Cámara Santa

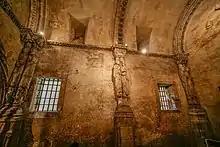
Holy chamber - Chapel of St Michael.

It consists of two overlapping aisles with a barrel vault; the crypt or lower floor has a height of 2.30 metres, and is dedicated to St. Leocadia, containing several tombs of other martyrs.